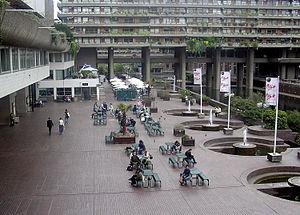
Le Barbican Estate est un domaine résidentiel dans la Cité de Londres.